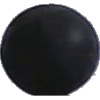
Label: Grape Blue 1